Taymyr Peninsula

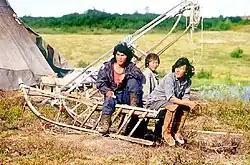
Indigenous Nenets people of Taymyr

The Nganasan people are an indigenous Samoyedic people inhabiting central Siberia, including the Taymyr Peninsula. In the Russian Federation, they are recognized as being one of the Small-Numbered peoples of the Russian North. They reside primarily in the settlements of Ust-Avam, Volachanka, and Novaya in the Taymyrsky Dolgano-Nenetsky District of Krasnoyarsk Krai, with smaller populations residing in the towns of Dudinka and Norilsk as well.